Dynasty (1981 TV series) season 9

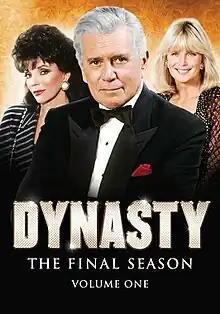

The ninth and final season of "Dynasty" originally aired in the United States on ABC from November 3, 1988, through May 11, 1989. The series, created by Richard and Esther Shapiro and produced by Aaron Spelling, revolves around the Carringtons, a wealthy family residing in Denver, Colorado.